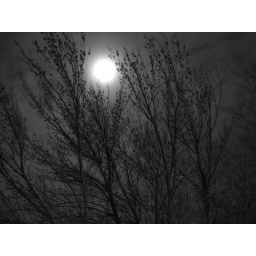
thirteen seconds, staring at the clouds rolling over clear night skies.